Takeshi Mitarai

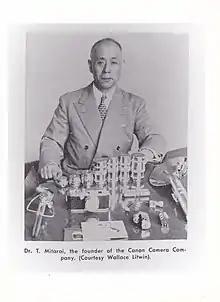
Takeshi Mitarai

In 1942, Takeshi Mitarai, became president of the company. He was an obstetrician by profession. He had been the auditor of Precision Optical Industry before assuming the presidency. Even earlier, Mitarai had established Mitarai Obstetrics and Gynaecology Hospital in Mejiro, Tokyo.